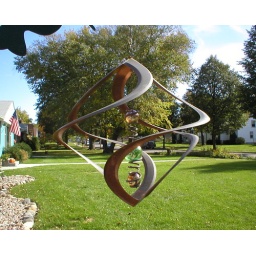
This house smelled like wet dog, and there was dog poo in the basement.